Baldur's Gate: Dark Alliance II

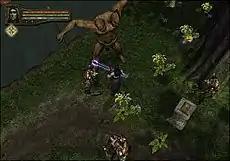
Gameplay in the PlayStation 2 version of "Dark Alliance II", showing Ysuran fighting an ettin. His health and mana meters are at the top left of the screen. The green meter between them is his experience meter. The gold icon below indicates he has acquired enough experience to level up.

"Baldur's Gate: Dark Alliance II" is a real-time hack and slash action role-playing game presented in a 3D perspective, with a rotatable isometric three-quarter top-down view.